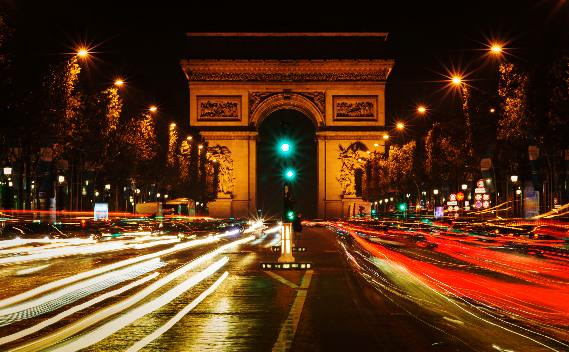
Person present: No